The Hits (radio station)

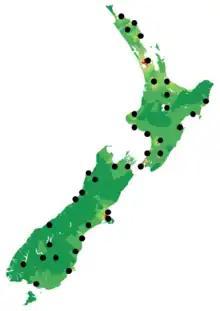
This map shows the distribution of the New Zealand population, and the location of The Hits stations.

The Hits is covered through the Northland region using four frequencies – 95.6FM in the Far North, 106.1FM in the Bay of Islands, 95.6FM in the Mid North and 95.6FM in Whangārei.